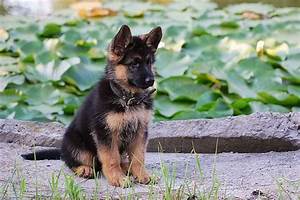
Label: cane